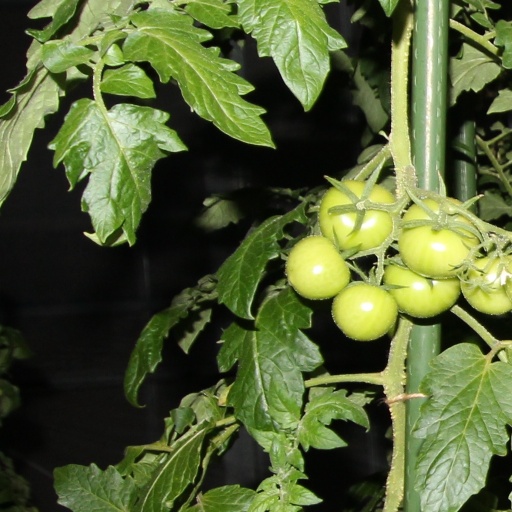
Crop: tomato